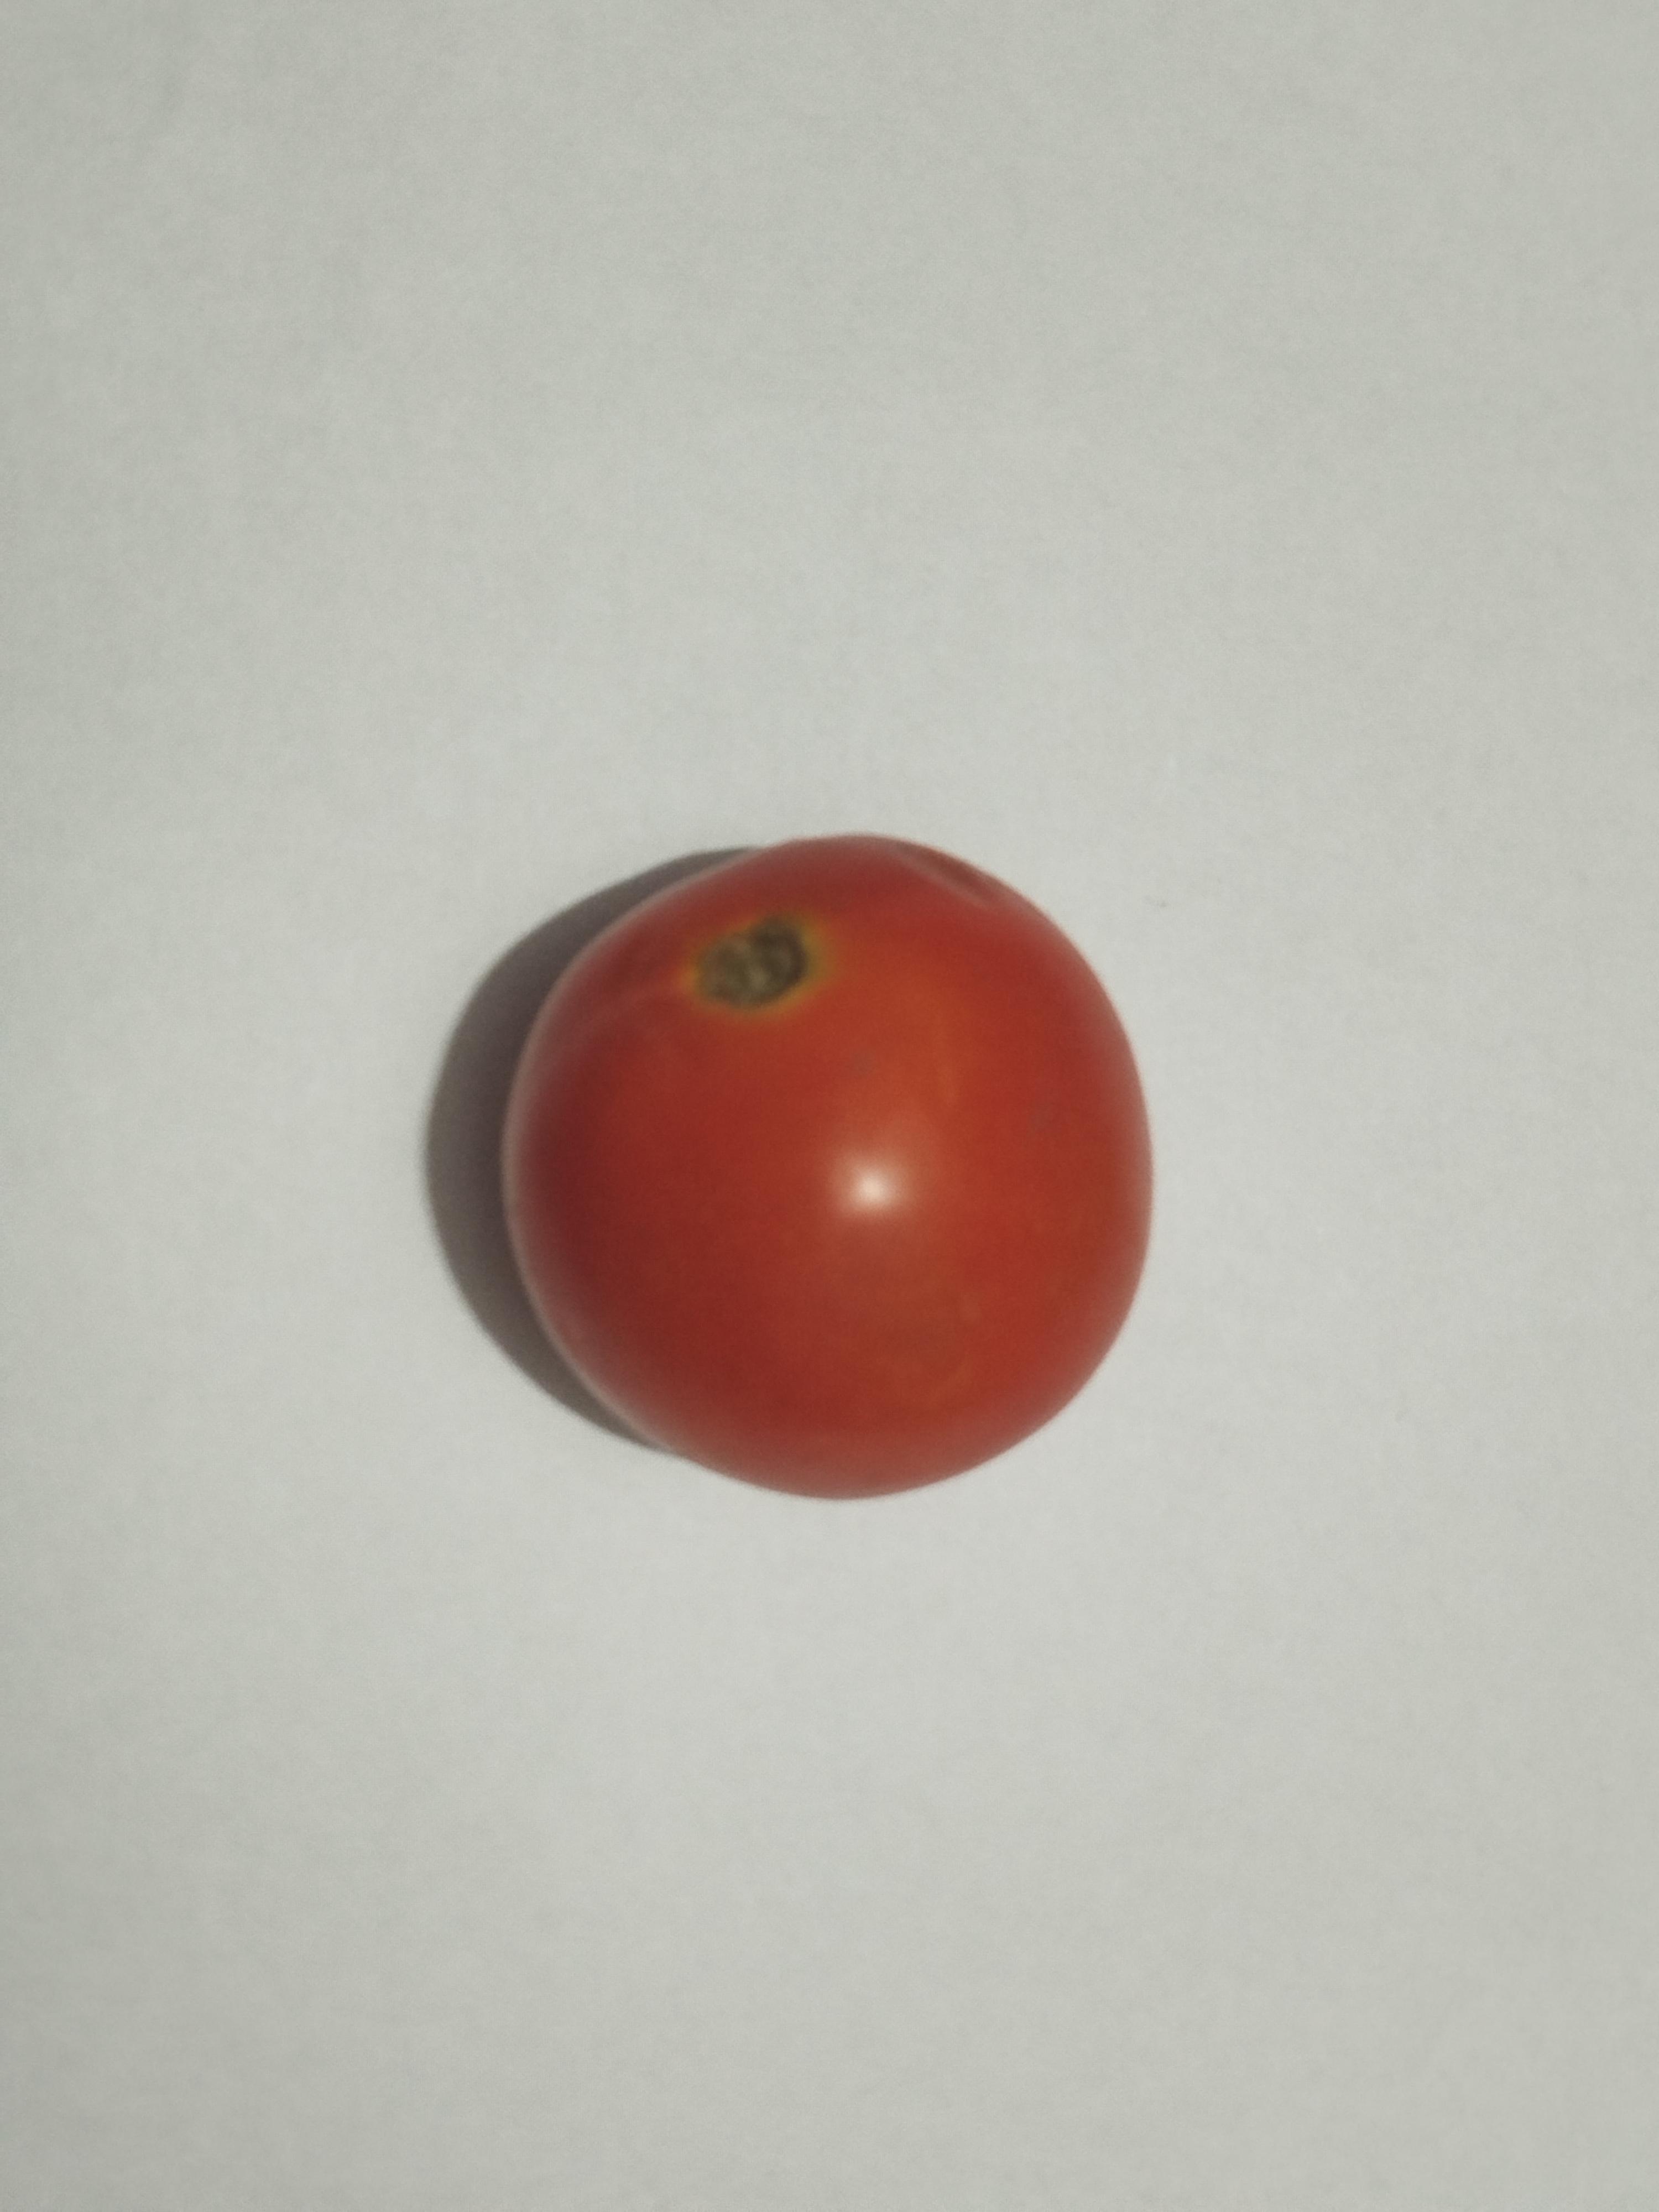
Label: Tomato